Josiah Symon

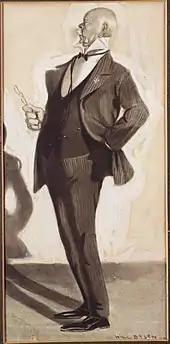
Caricature by Will Dyson

Symon died in 1934, and was given a state funeral. He was survived by his wife, his five sons and five of his seven daughters. In addition to bequeathing his library, Symon also left money for the establishment of scholarships at the University of Sydney, Scotch College in Adelaide and Stirling High School, which he had attended in his youth.